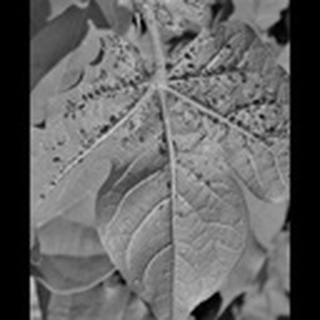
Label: cotton_aphids